1st Light Cavalry Lancers Regiment of the Imperial Guard (Polish)

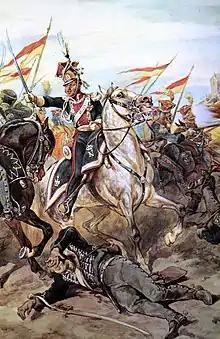
Light horse in combat, by Juliusz Kossak. Lance-pennons should have been red on top, white (not yellow) on bottom.

Polish efforts to form a prestigious detachment of the Imperial Guard began in 1804. Napoleon agreed to this during the Polish Campaign of 1806, when he was escorted by a "Polish Honor Guard" comprising aristocratic youths from the Society of Friends of the Fatherland, leaders of which would in the future be officers of the regiment. Aspiring Guardsmen distinguished themselves in the Battles of Pułtusk and Gołymin. It is unclear whether Napoleon's reason in agreeing to the regiment's formation was a desire to control the Polish aristocracy (whose loyalty he could not be sure of) or his appreciation of the Polish contributions to his victories.